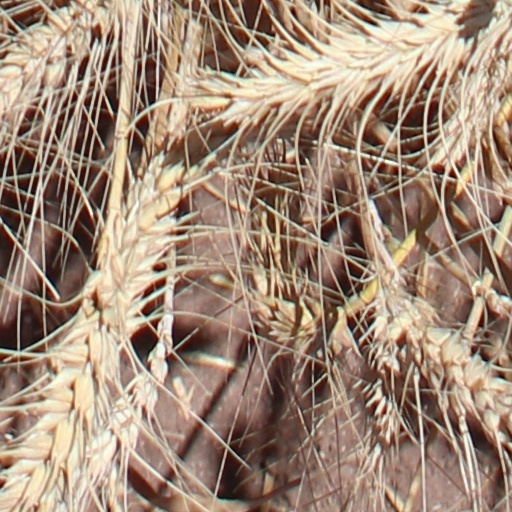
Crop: wheat